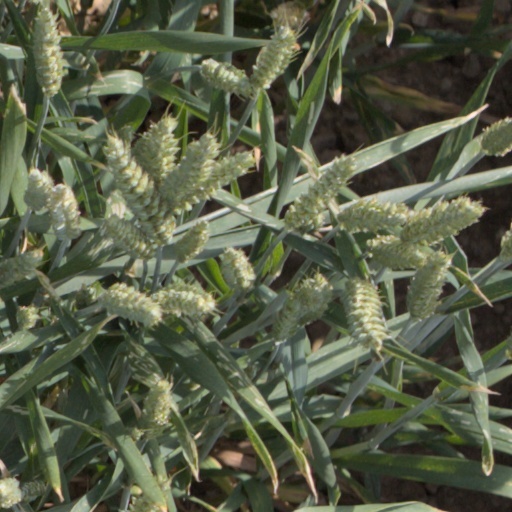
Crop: wheat